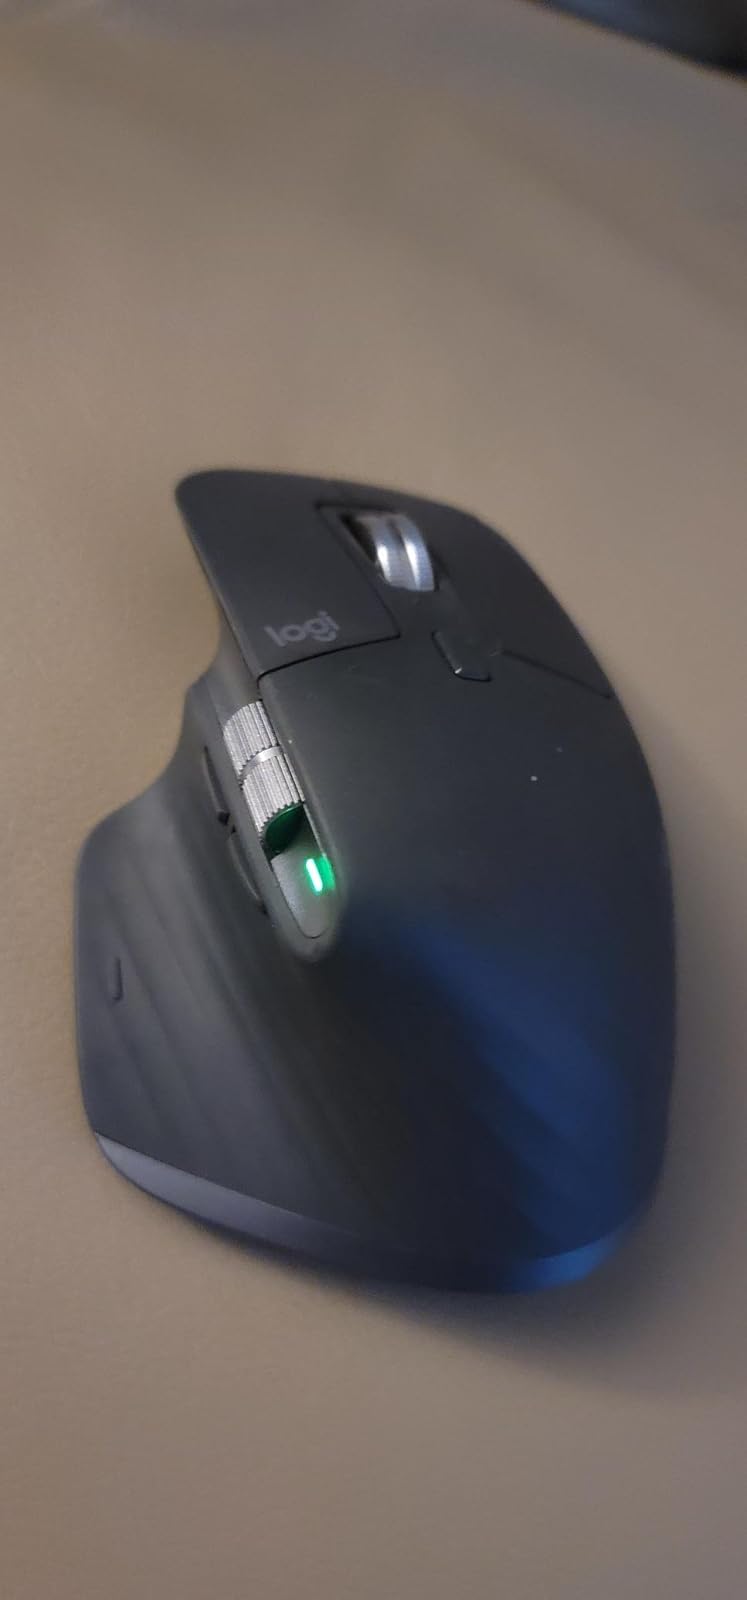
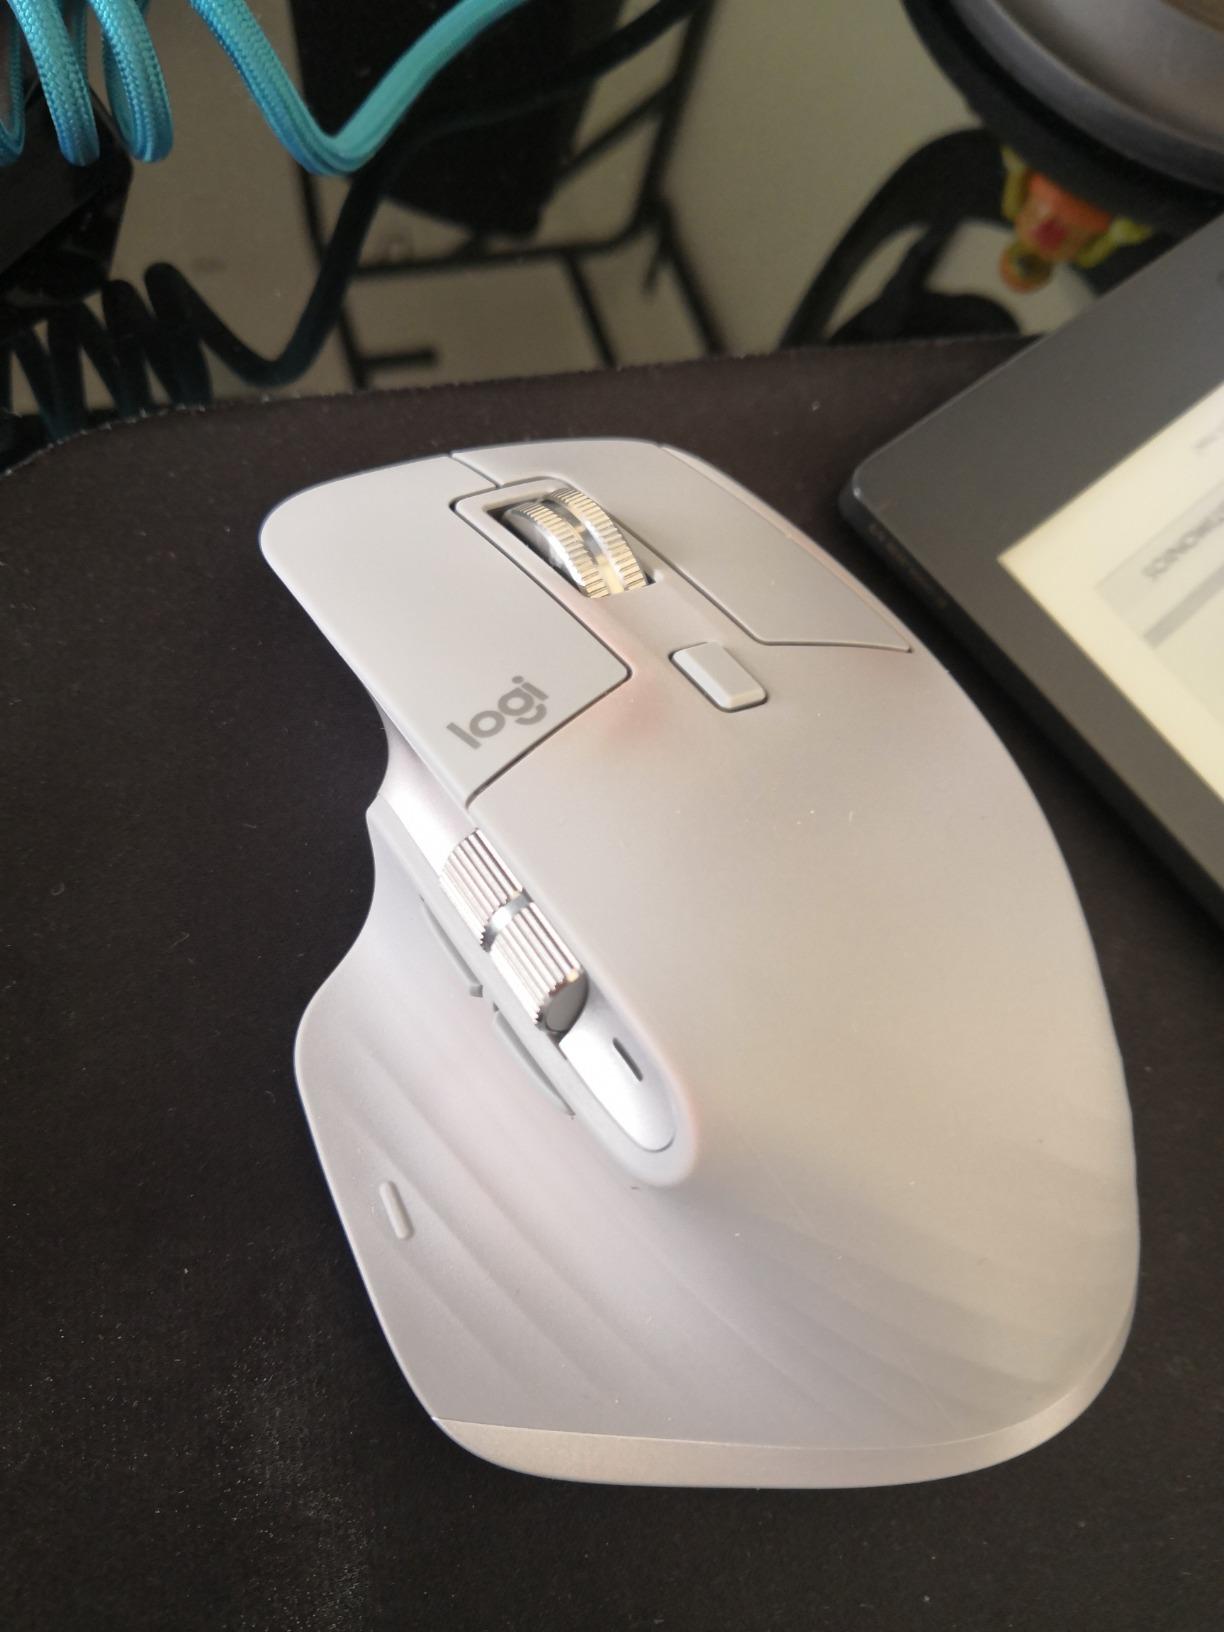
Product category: mouse
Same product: no